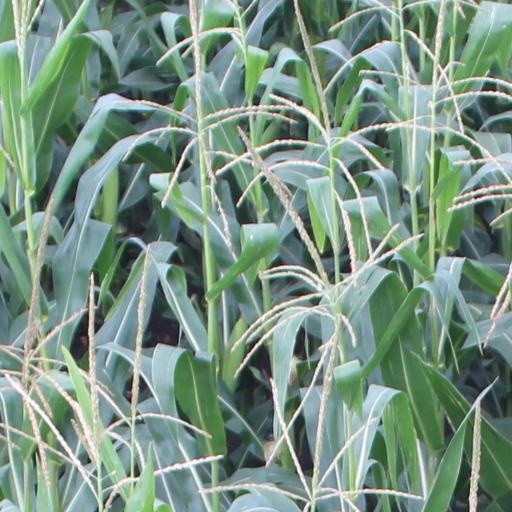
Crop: maize; corn